Peter Melvin

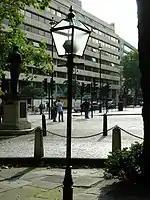
Office building, Strand

In the early 1960s Melvin was a partner with Arthur Swift & Partners, a London-based firm with offices in Glasgow and Dublin. One of the buildings he worked on during this period was St Andrew House in Glasgow (1961–64), designed as a Brutalist office tower, now a refurbished, Modernist hotel. Another building from this period is the large office block on London's Strand / Arundel Street, for which Melvin as chief architect conducted negotiations with a shopkeeper who refused to move - a story that made it to the papers.